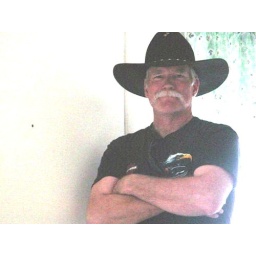
me standing by door